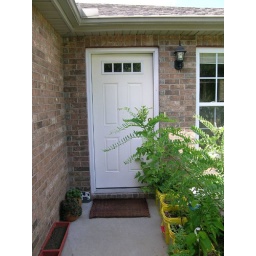
front door with native trees in pots on the side (also a blackberry)